Yann Tiersen

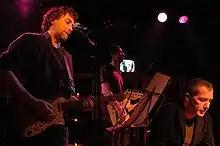
Yann Tiersen (left) and Christophe Miossec (right) at Cabaret Vauban, Brest, France, 6 February 2005.

Tiersen's list of collaborators continued to grow album after album and in October 2004 he released "Yann Tiersen & Shannon Wright", a collaboration album with American singer-songwriter Shannon Wright, and, in the same year, he is featured on The Divine Comedy's album "Absent Friends". In 2005, Tiersen released his fifth studio album "Les Retrouvailles". The album features several collaborators including the Orchestre National de Paris, singers Elizabeth Fraser, Jane Birkin, Stuart A. Staples, Dominique A, and Miossec, strings players Jean-François Assy, Frederic Dessus, Guillaume Fontanarosa, Bertrand Causse, Anne Causse Biragnet, Armelle Legoff, Frédéric Haffner, flute player Elliott, drummer Ludovic Morillon, and ondes Martenot player Christine Ott. "Les Retrouvailles" also includes a DVD short film entitled "La Traversée", directed by Aurélie du Boys, which documents the making of the album in Ushant, and incorporates an animated video for the non-album track "Le Train" and live versions of a handful of songs. The album produced a single, "Kala", sung by Elizabeth Fraser, and Tiersen also played piano on Staples' solo debut album, "Lucky Dog Recordings 03-04". The subsequent world tour of 2006 replaced the multi-instrumental ensemble with electric guitars and an ondes Martenot, and produced his third live album, "On Tour", which was released together with a DVD, directed by Aurélie du Boys, about the tour, in November 2006. In 2006, he also released two singles, "La Mancha" and "La Rade", and he was featured on "The Endless Rise of the Sun", the third studio album by electronic group Smooth, "Raides à la ville" extended play by Katel, and "13m²" by David Delabrosse.